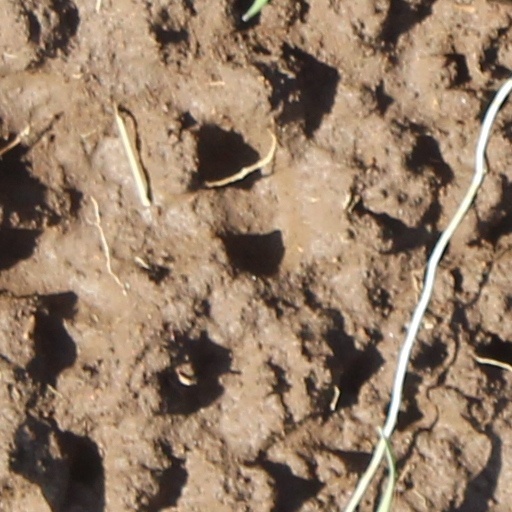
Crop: wheat